Lykkesholm Castle

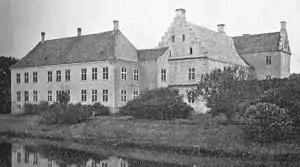
A photo of Lykkesholm Castle

Lykkesholm Castle ("Lykkesholm Slot") is a manor house located in the parish of Ellested in Nyborg Municipality, Denmark.